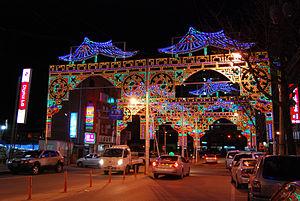
Taebaek est une ville de Corée du Sud dans la province du Gangwon. Elle est située au cœur de la chaine des monts Taebaek. Les deux principaux fleuves du pays, le Han du Sud et le Nakdong y prennent leur source, ce dernier au milieu de la ville. C'était une ville minière produisant du charbon.